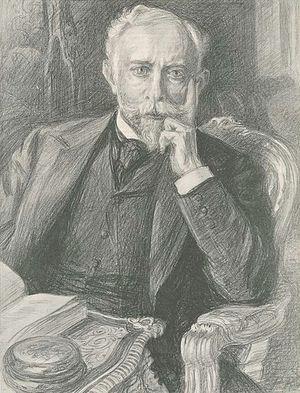
Charles Paul Renouard, né à Cour-Cheverny le 5 novembre 1845 et mort à Paris le 2 janvier 1924, est un peintre et graveur français.
Pierre Paul Cambon, né le 20 janvier 1843 à Paris où il est mort le 29 mai 1924, est un diplomate français.